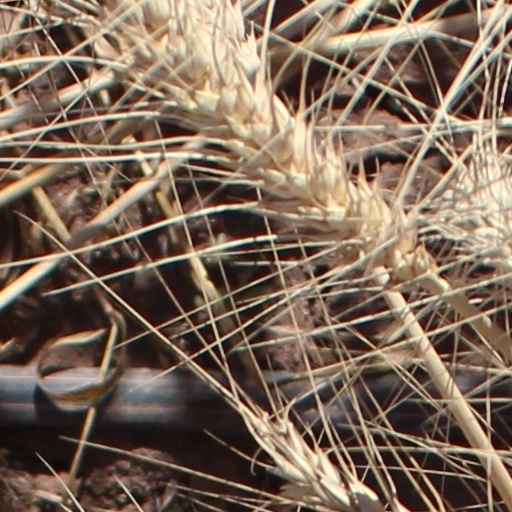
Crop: wheat